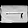
Label: Bag